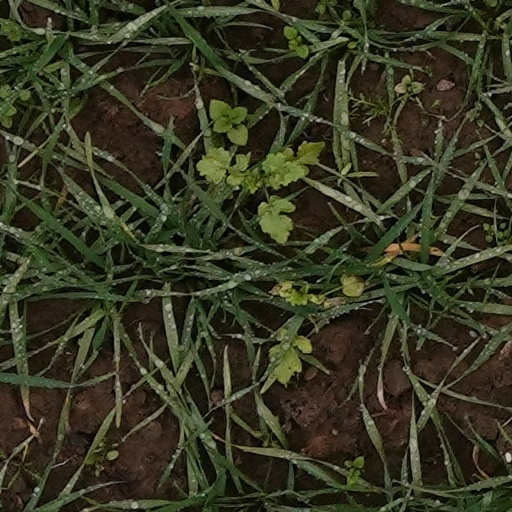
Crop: wheat